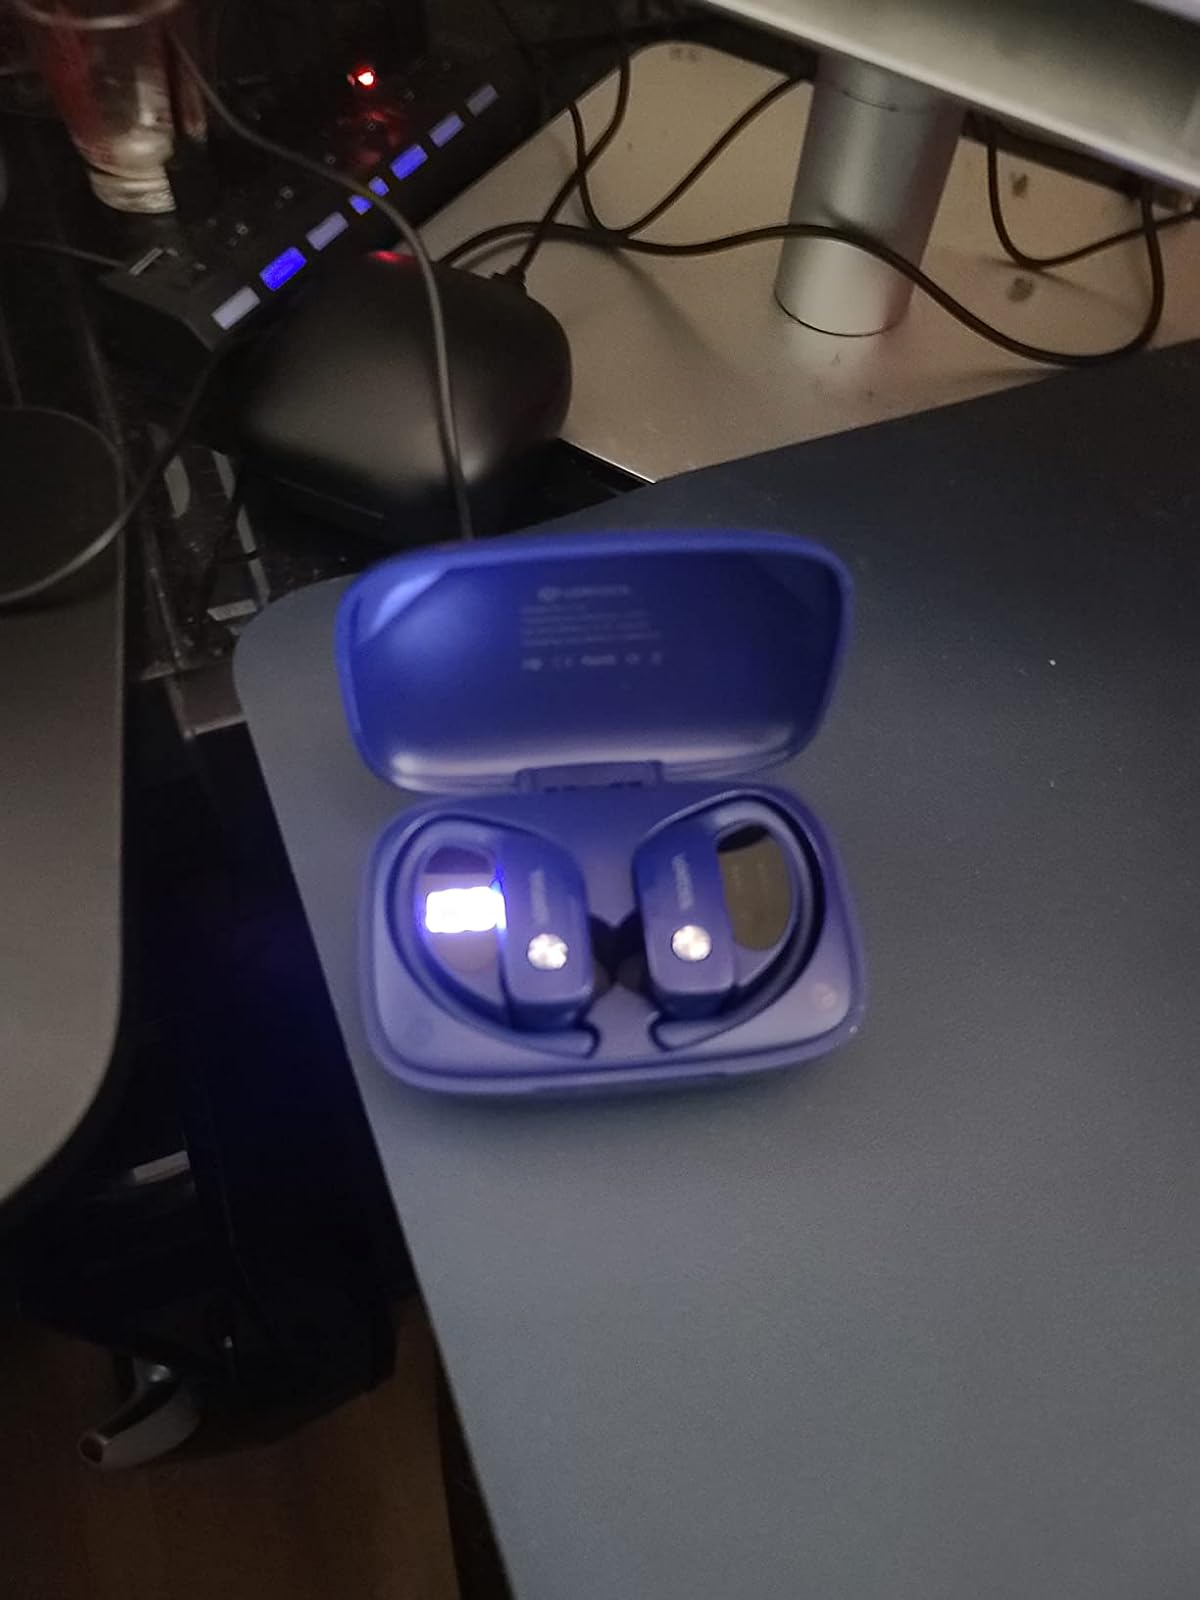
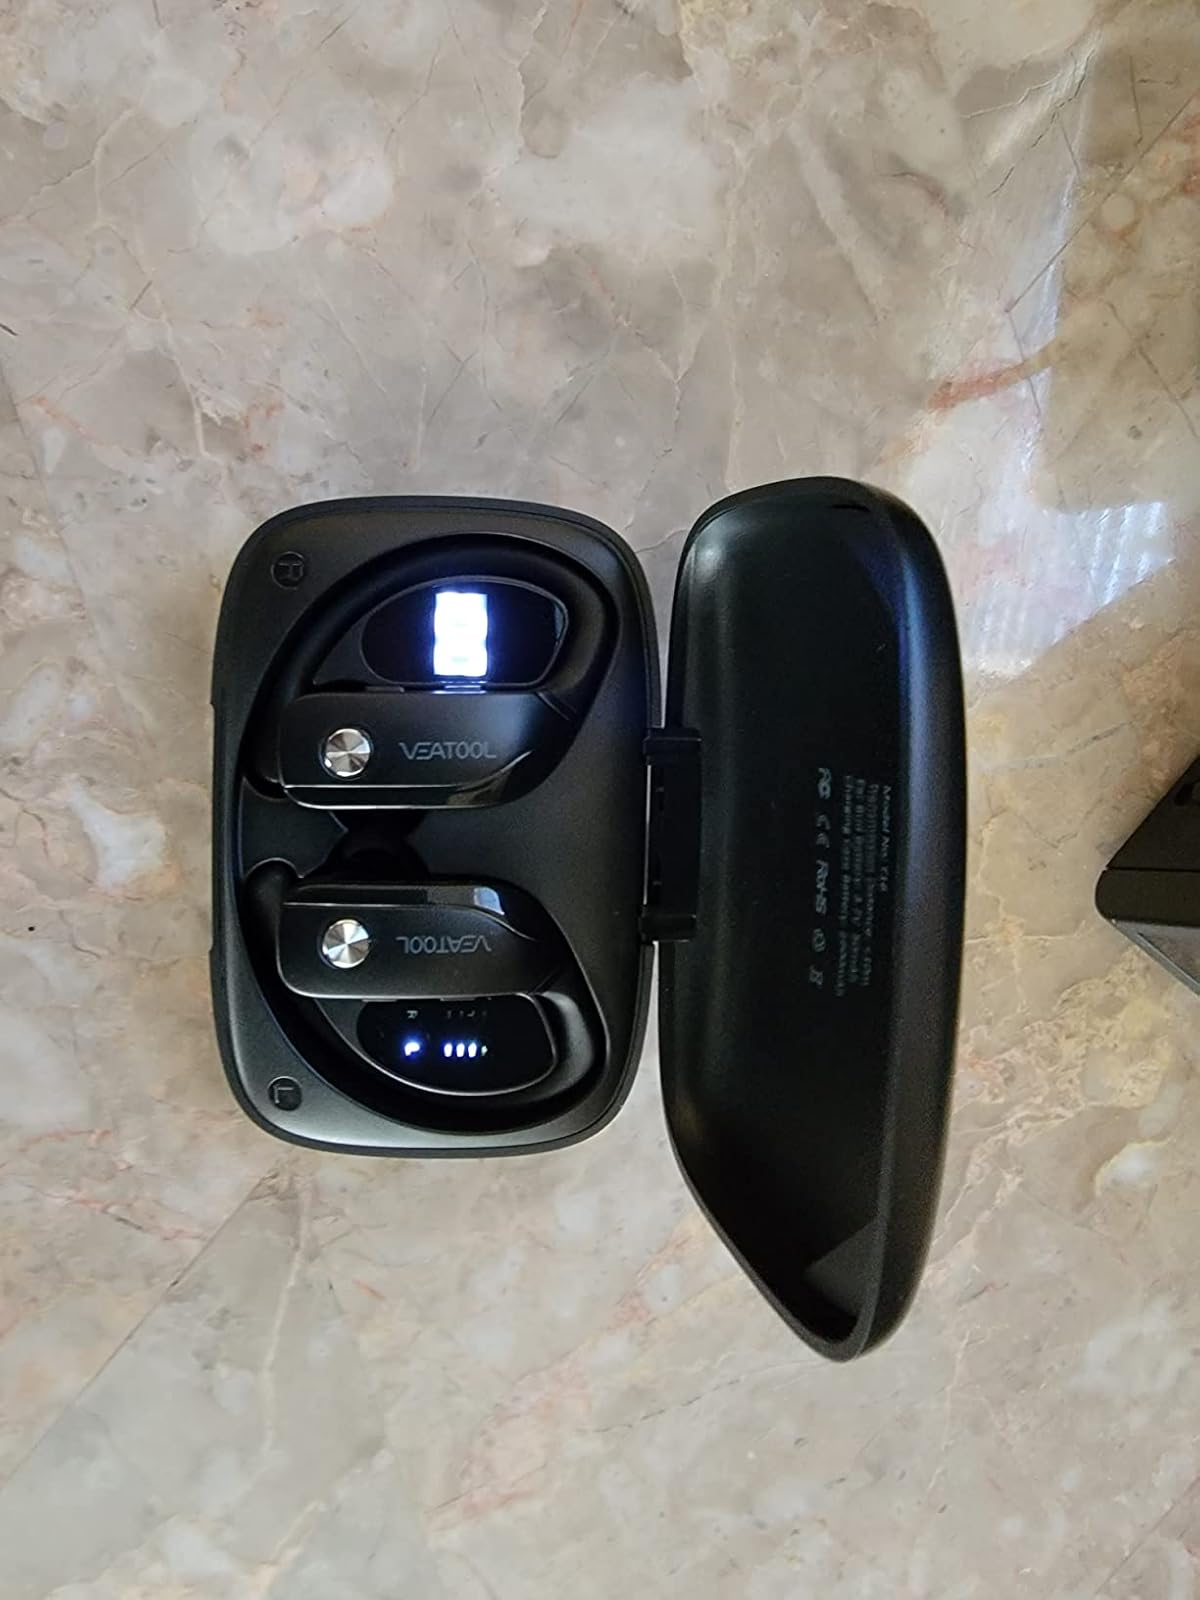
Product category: earbuds
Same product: no